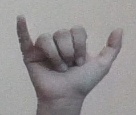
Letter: ya